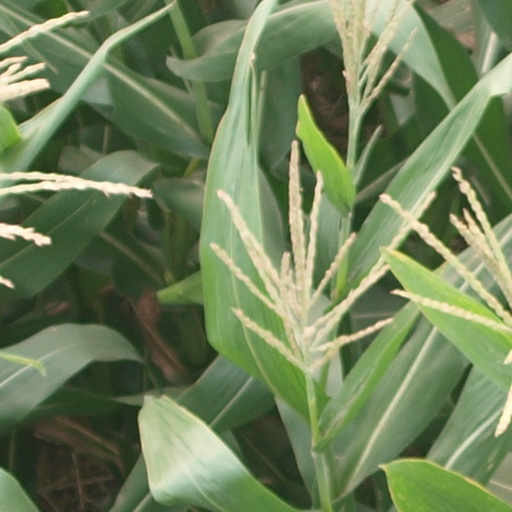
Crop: maize; corn